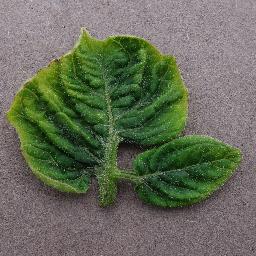
Label: Tomato___Tomato_Yellow_Leaf_Curl_Virus